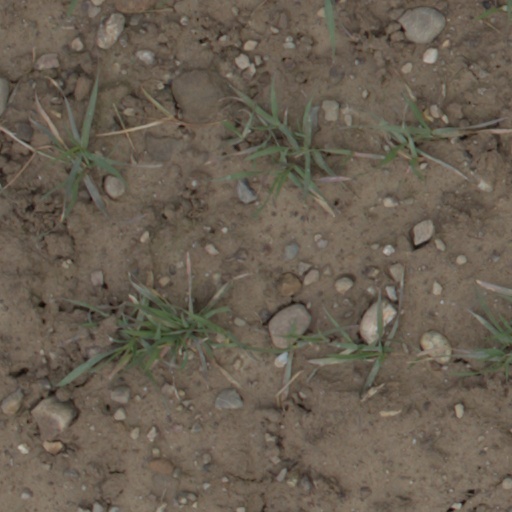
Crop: wheat